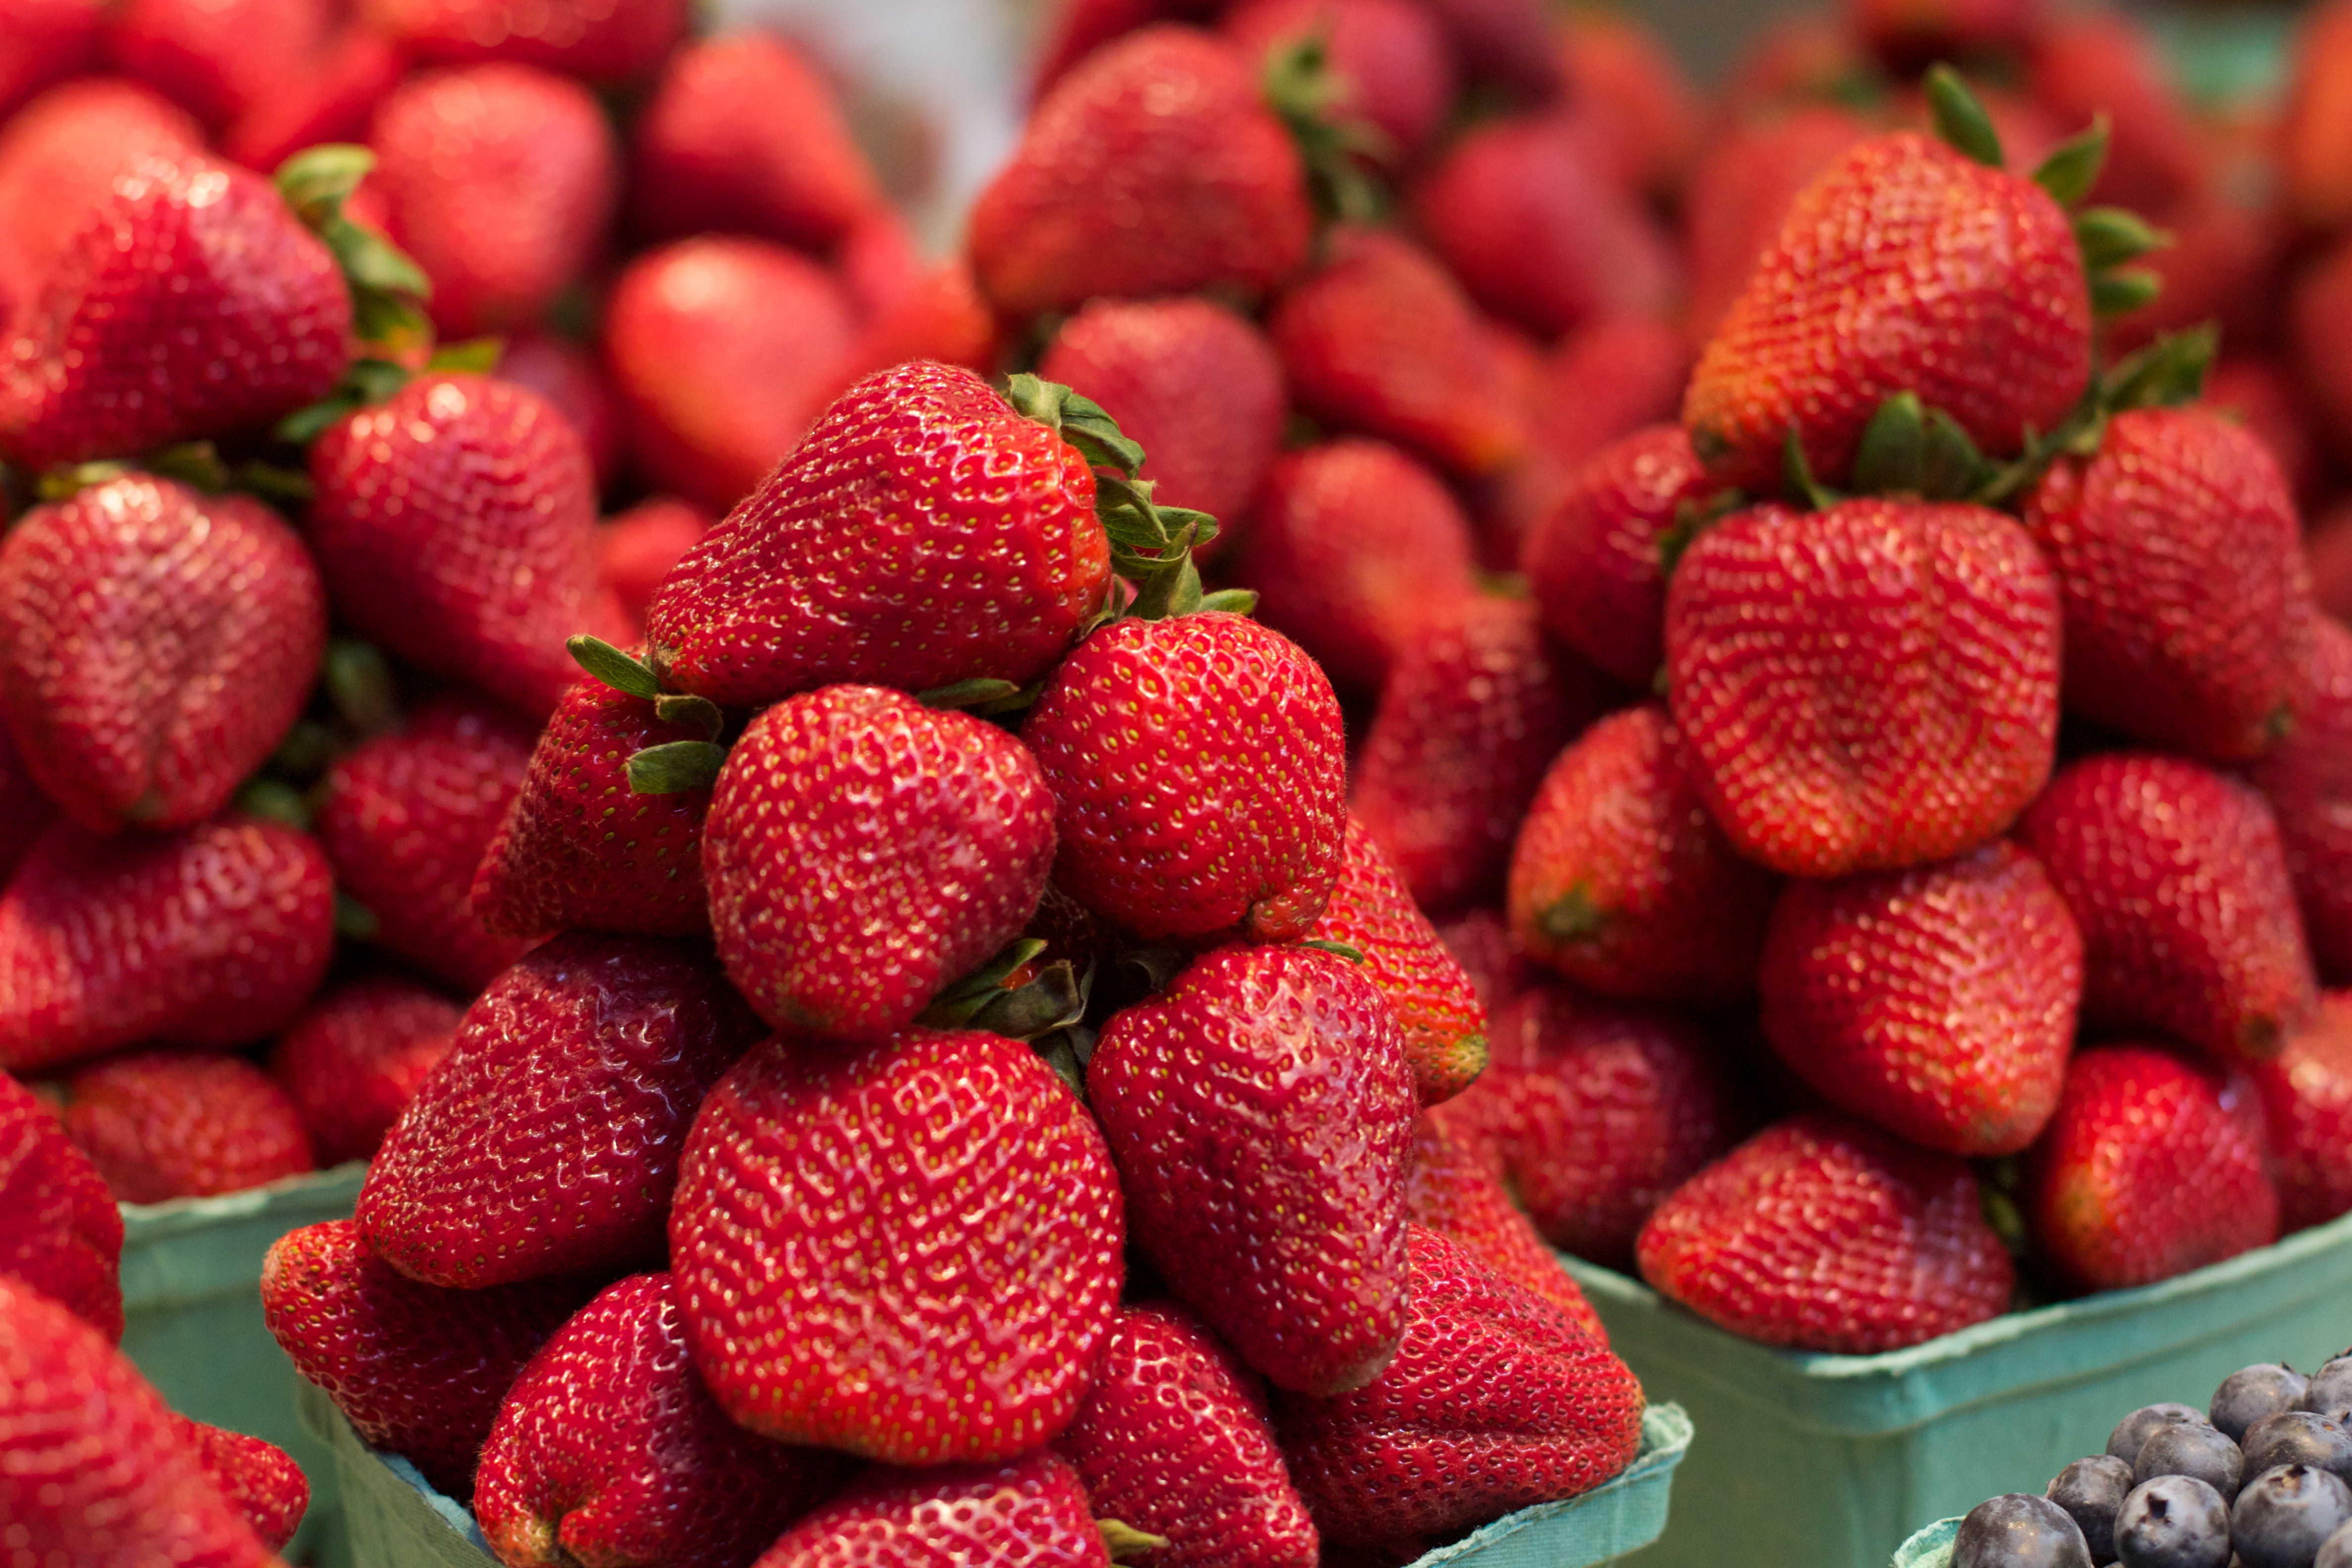
plant, fruit, food, produce, strawberry, strawberries, myrica rubra, frutti di bosco, loganberry